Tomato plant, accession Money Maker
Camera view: tilt-top (135 deg); turntable rotation: 120 degrees
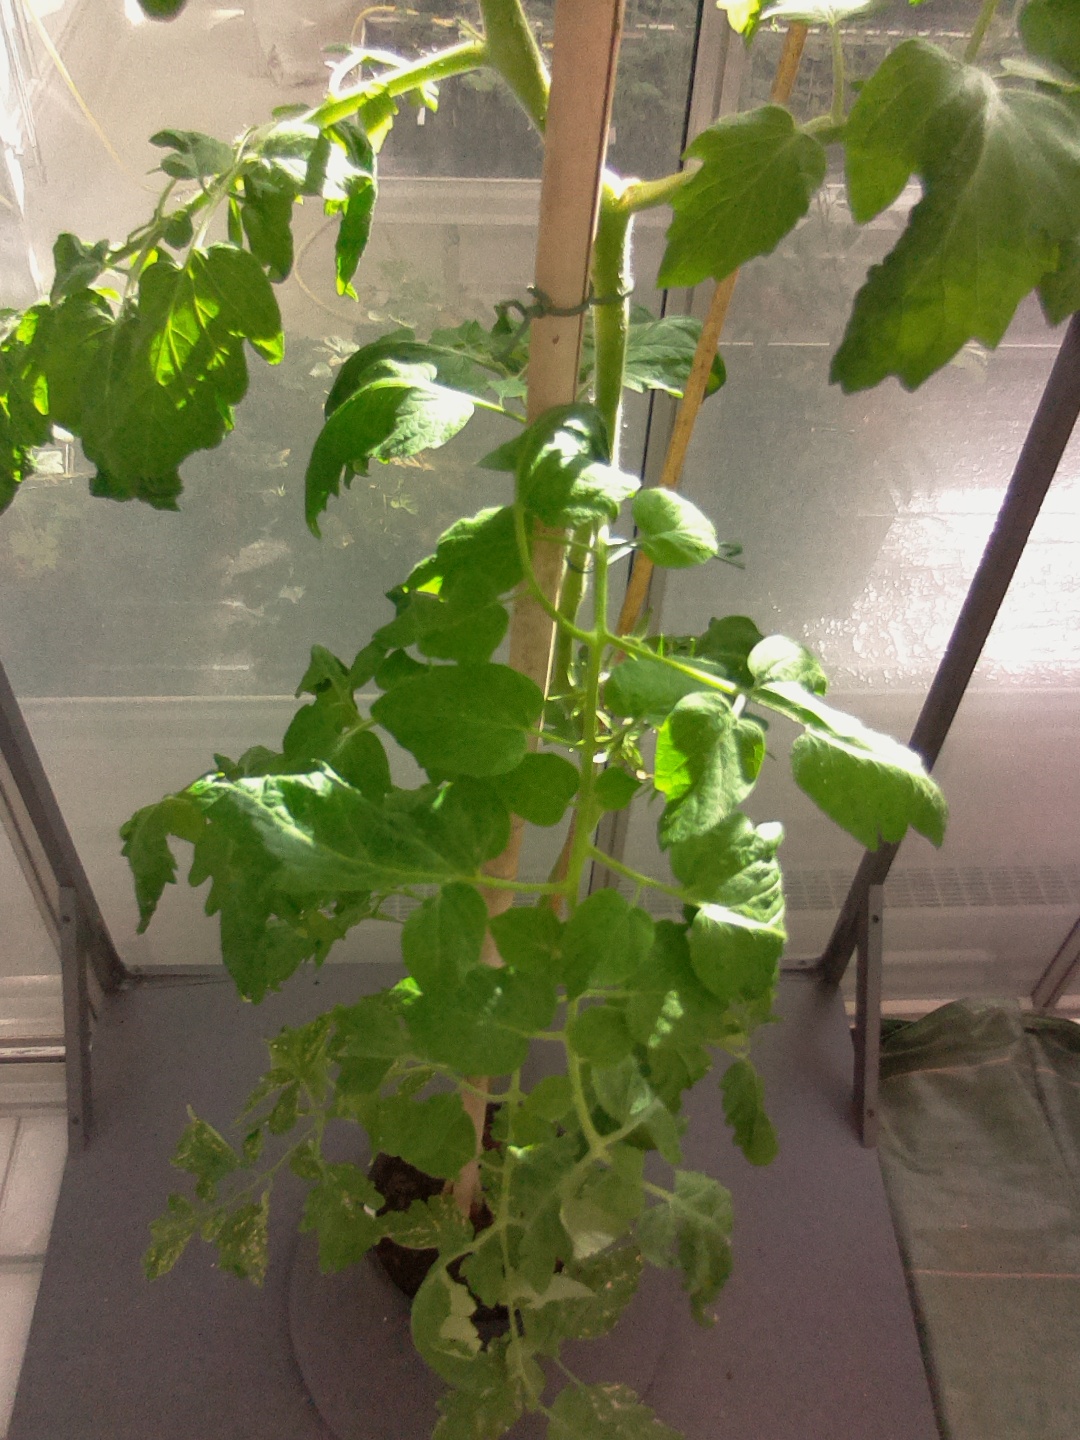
BBCH growth stage 70: Fruits at the main stem or branches visibles